All the Plans

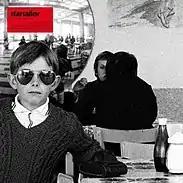
Deluxe Edition Cover.

A deluxe edition of "All the Plans" was simultaneously released, featuring a bonus disc of acoustic versions (including the new track "Merry Go Round").